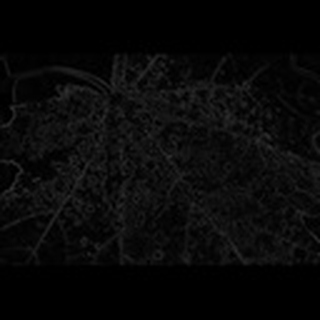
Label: cotton_powdery_mildew